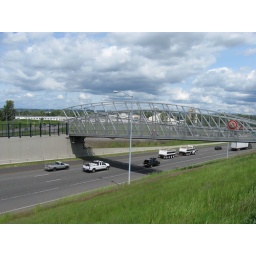
Pedestrian bridge over highway at bus stop 3